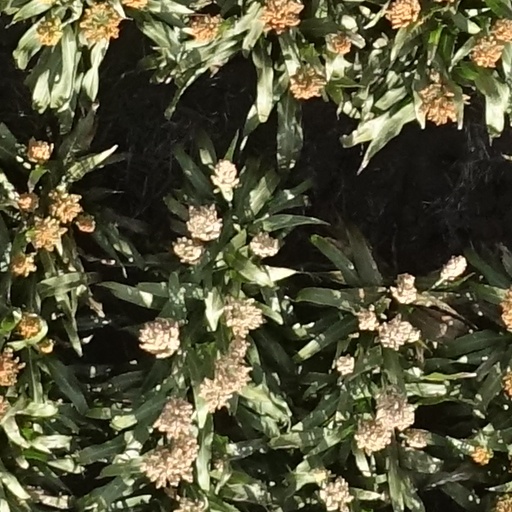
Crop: sorghum